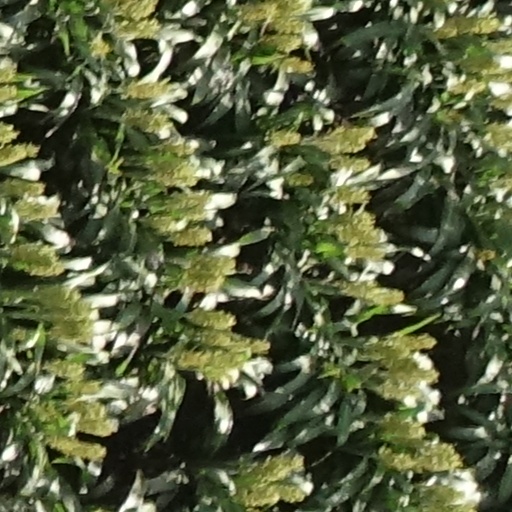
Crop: sorghum